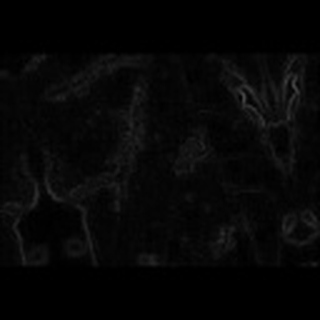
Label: cotton_bacterial_blight